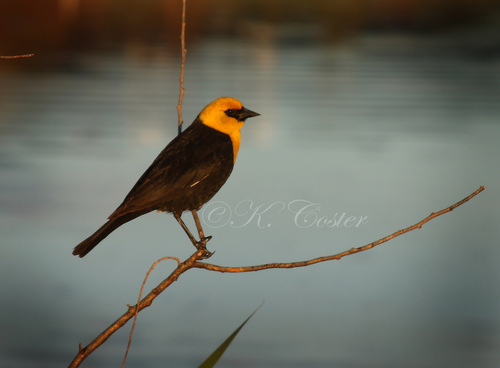
a small, mostly black bird with orange crown, collar and breast.
this bird has a black body, yellow head and long tarsus.
a small bird that is mostly black with a yellow head and black beak
this majestic bird has an orange-yellow head and jet black body.
this two toned bird has a small black bill and an orange crown.
a small colorful bird with a yellow-orange head, throat with black feathers covering its face and the rest of its body.
this bird has a yellow-orange head, breast and belly, and black secondarily ad coverts.
this bird is black with orange and has a very short beak.
this bird has a shiny black body and bill, and a brightly orange crown, neck, and nape.
this bird has a pointed black bill, with an orange head.
Species: Yellow Headed Blackbird